Ilona Massey

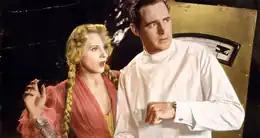
Massey and Patric Knowles in "Frankenstein Meets the Wolf Man" (1943)

Ilona Massey (born Ilona Hajmássy, June 16, 1910 – August 20, 1974) was a Hungarian-American film, stage and radio performer.